Lungotevere De' Cenci

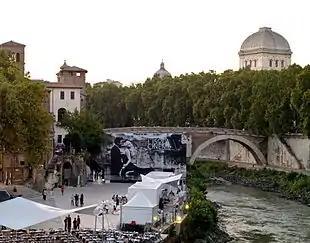
The lungotevere seen from Tiber Island

Lungotevere De' Cenci is the stretch of Lungotevere that connects Ponte Garibaldi to the Ponte Fabricio, in Rome, in the rioni Sant'Angelo and Regola.